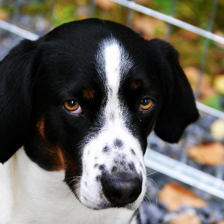
Label: animals